Sancaklar Mosque

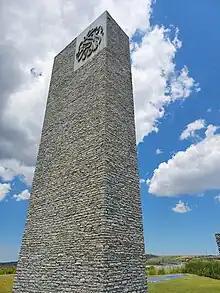
Minaret of Sancaklar Mosque

The main concern in Sancaklar Mosque is to create an architectural impression not at the conventional formal and stylistic levels, but at an emotional level, articulated through the considered use of materials, nature and light. The architects’ confrontation with the established tradition of mosque architecture through displacement, situates the mosque in the present context by emphasizing the experiential qualities of religious space rather than its organizational aspects. This project solely depends on the "essence" of a religious space, by focusing on the minimalist idea of a mosque rather than the classic Ottoman mosque forms. The displacements in the mosque reveal that its essential significance lies not in its familiarity with historical and customary formal elements, but in its attempt at defamiliarization. At the forefront of designing the mosque, physical and emotional pleasure were the principal focus, and this can be seen in the representation of the purest forms of light and matter.